Greek National Road 8a

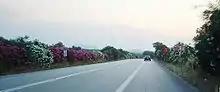
A non-motorway part of the road

Greek National Road 8a (abbreviated as EO8a) was a toll road in the Attica, Peloponnese and West Greece regions. It connected Athens with the cities of Corinth and Patras. It was built in the 1960s as a replacement for the old National Road 8 as the major route to the Peloponnese, and bypasses most towns. The National Road 8a has gradually been upgraded to a motorway, the A8. Since April 2017, the complete length of the A8 motorway has been operational.